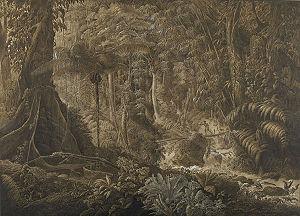
Forêt vierge du Brésil, Charles de Clarac Português: Forêt vierge du Brésil, por Charles de Clarac
Charles Othon Frédéric Jean Baptiste de Clarac dit Charles de Clarac, né à Paris le 16 juin 1777 et mort à Paris le 20 janvier 1847, était un savant et archéologue français. Il fut conservateur des Antiquités et de la Sculpture moderne du Musée du Louvre de 1818 à sa mort.